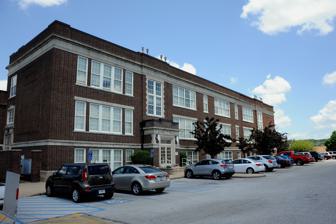
Building: Neosho High School
Country: United States of America
Year built: 1917
United States historic place Neosho High School U.S. National Register of Historic Places Show map of Missouri Show map of the United States Location W. McCord and N. Wood Sts., Neosho, Missouri Coordinates 36°52′16″N 94°22′09″W / 36.8712°N 94.3691°W / 36.8712; -94.3691 Area less than one acre Built 1917 ( 1917 ) , 1940 Built by J.B. Wagor Architect Neal C. Davis Architectural style Late 19th And 20th Century Revivals MPS Neosho MPS NRHP reference No. 02000906 Added to NRHP August 30, 2002 Neosho High School , also known as Neosho Intermediate School , is a historic high school building located at Neosho , Newton County, Missouri . It was built in 1916–17, and is a two-story, U-shaped, brick and stone trimmed building with Gothic Revival and Classical Revival style design elements.  The building measures approximately 101 feet by 127 feet.  Also on the property is the contributing two-story giraffe rock ancillary building, built as a vocational facility for the school in 1940. It was listed on the National Register of Historic Places in 2002. Notable alumni James Bishop Jacqueline Scott References